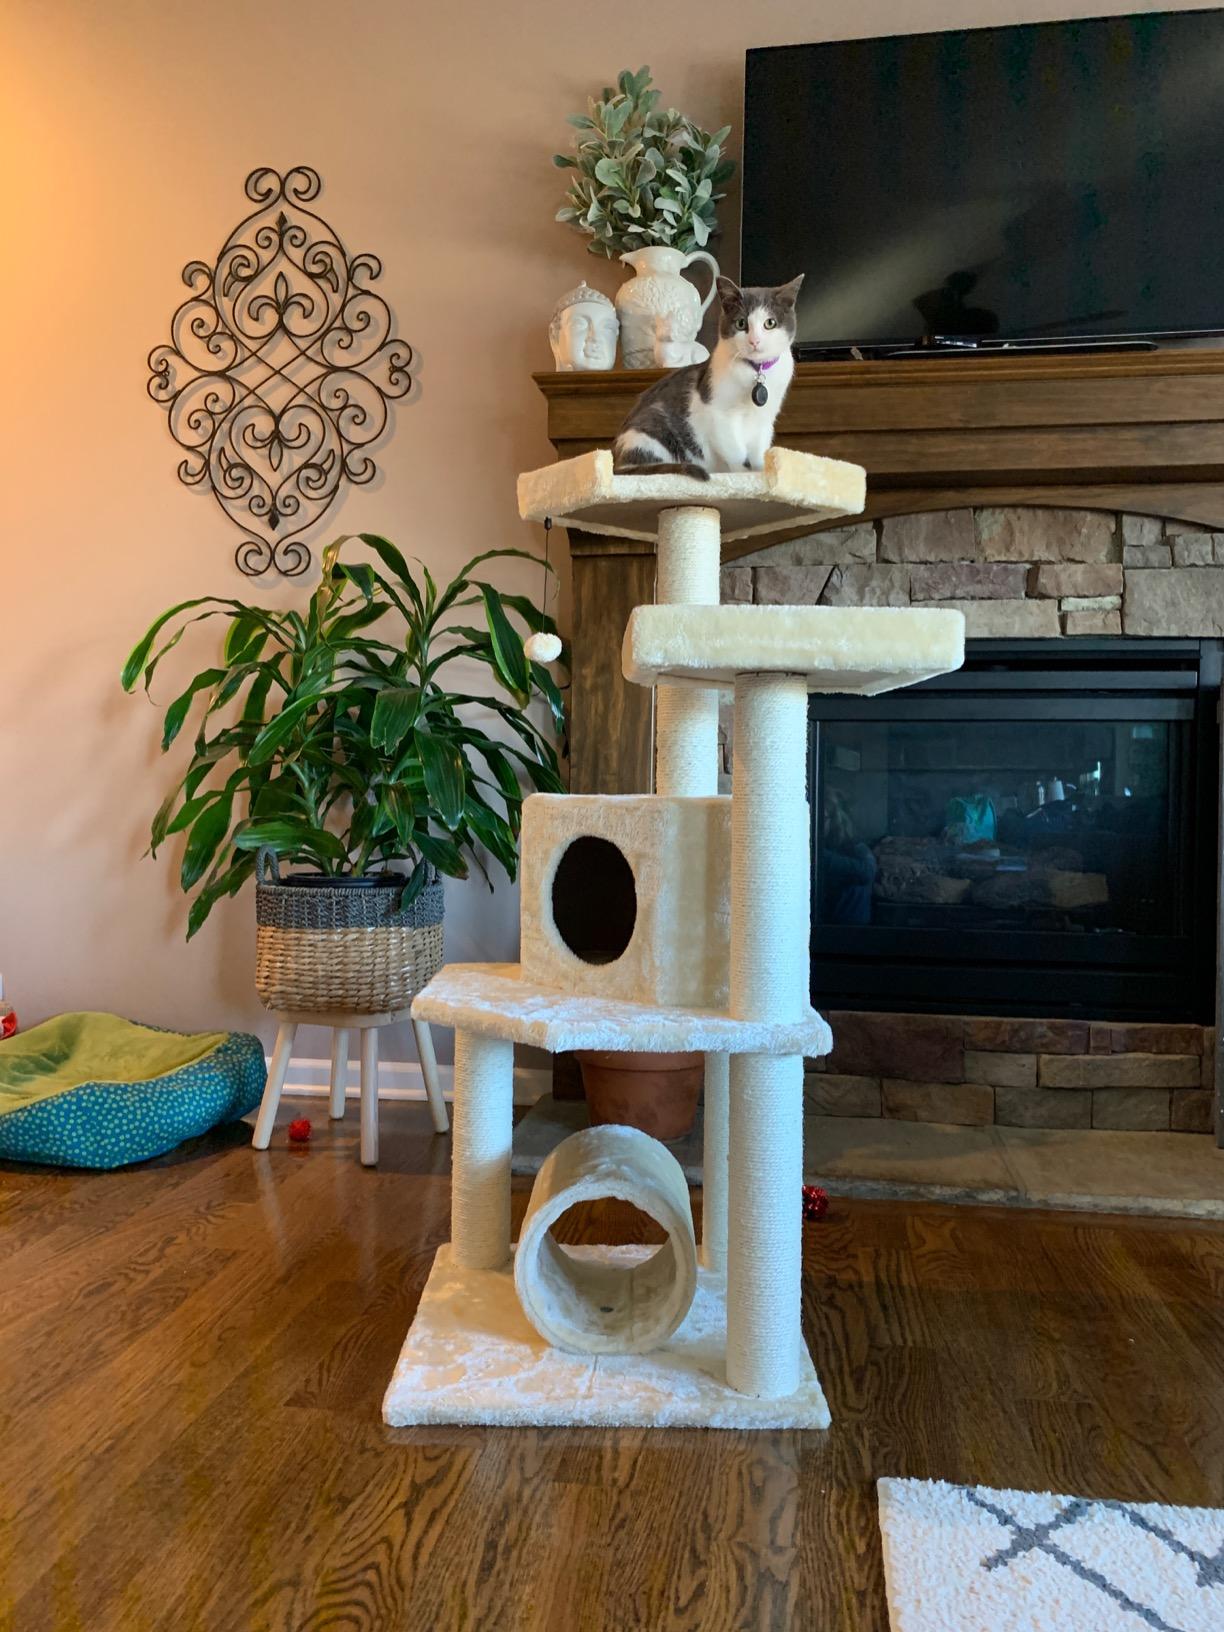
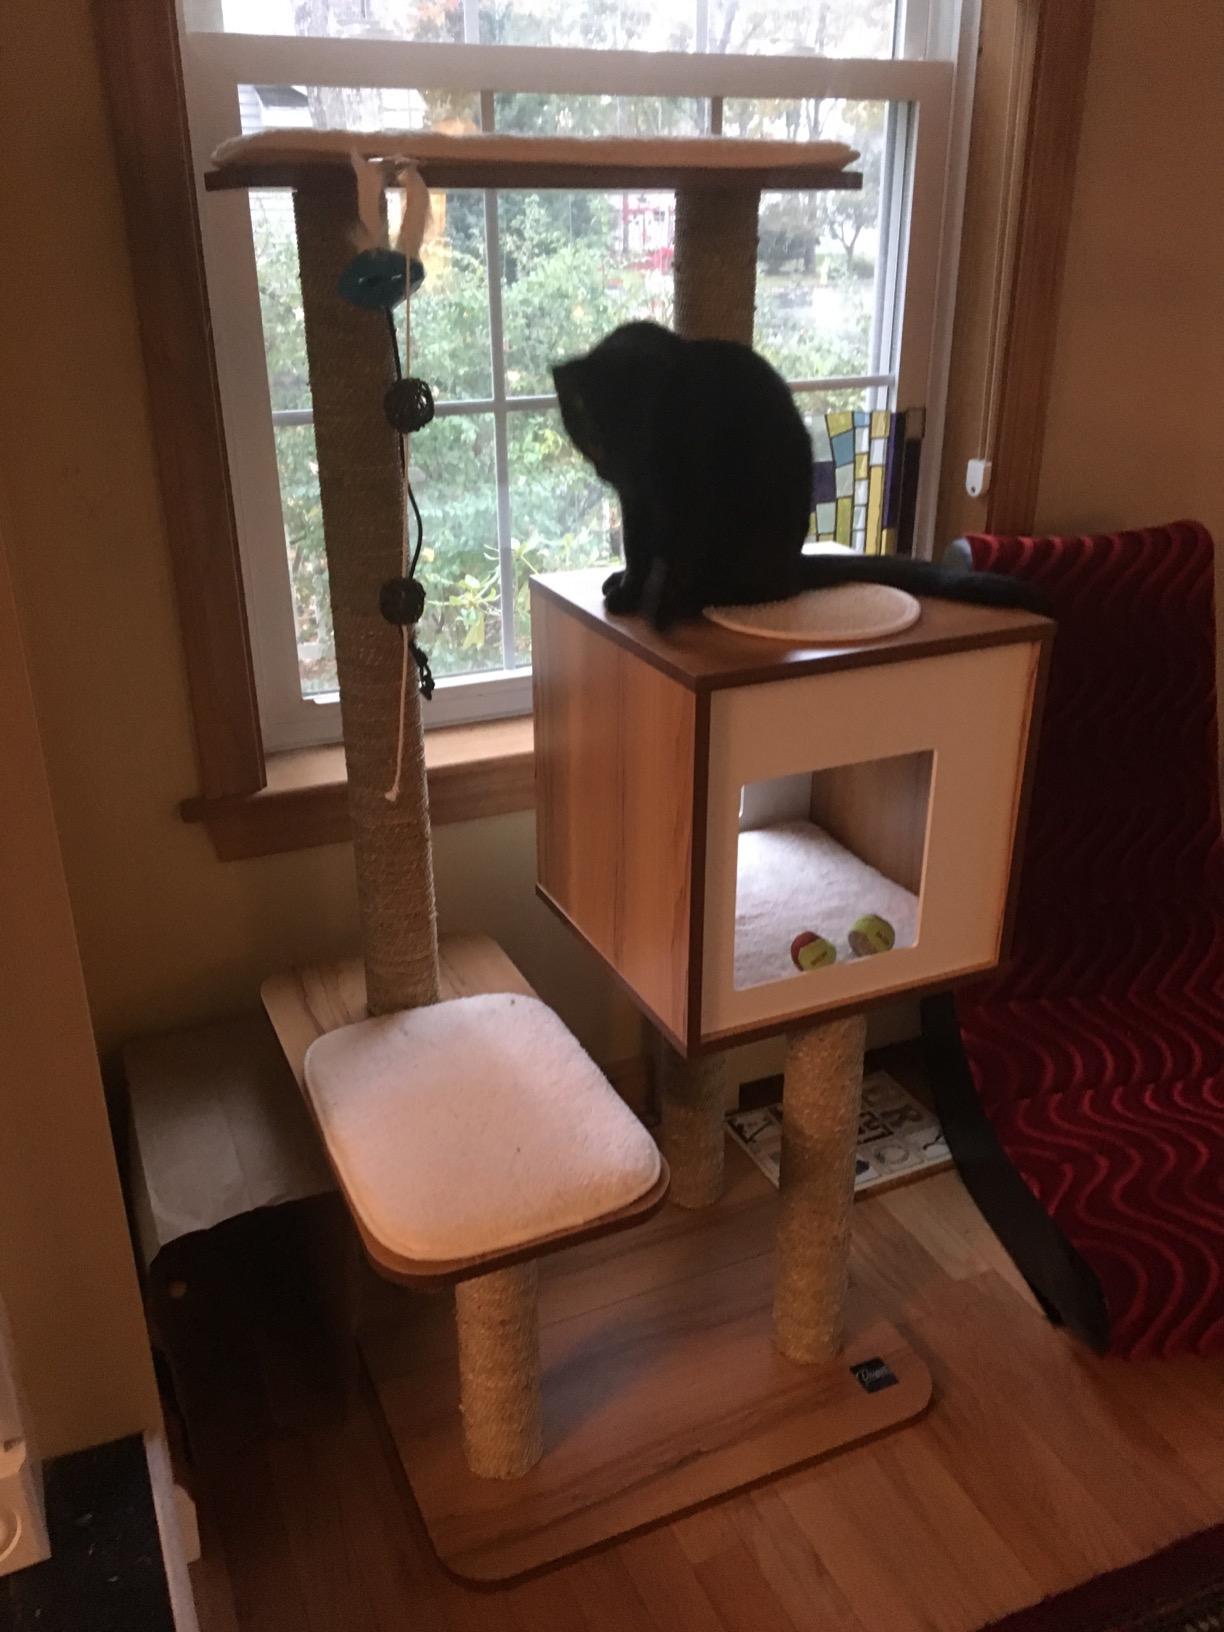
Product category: items_cat tree
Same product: no